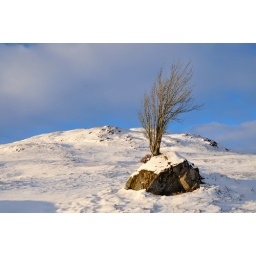
The lonely tree growing on a rock in Glencoe.